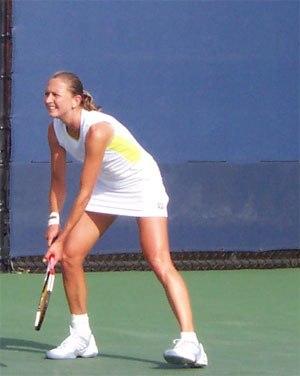
Elena Aleksandrovna Likhovtseva, née le 8 septembre 1975 à Almaty, en RSS kazakhe est une joueuse de tennis russe, professionnelle de 1992 à 2008. Son entraîneur est Dmitry Degtriarev.